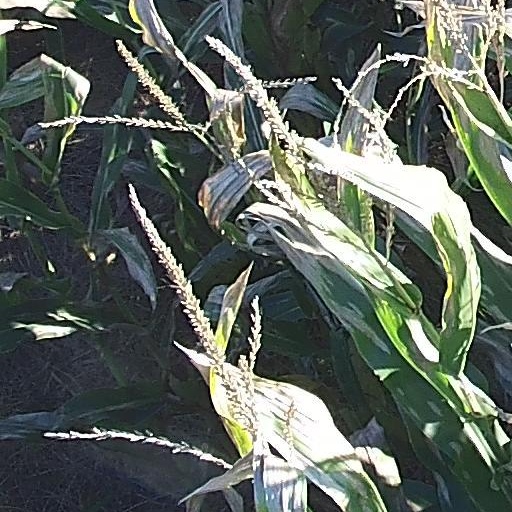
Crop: maize; corn